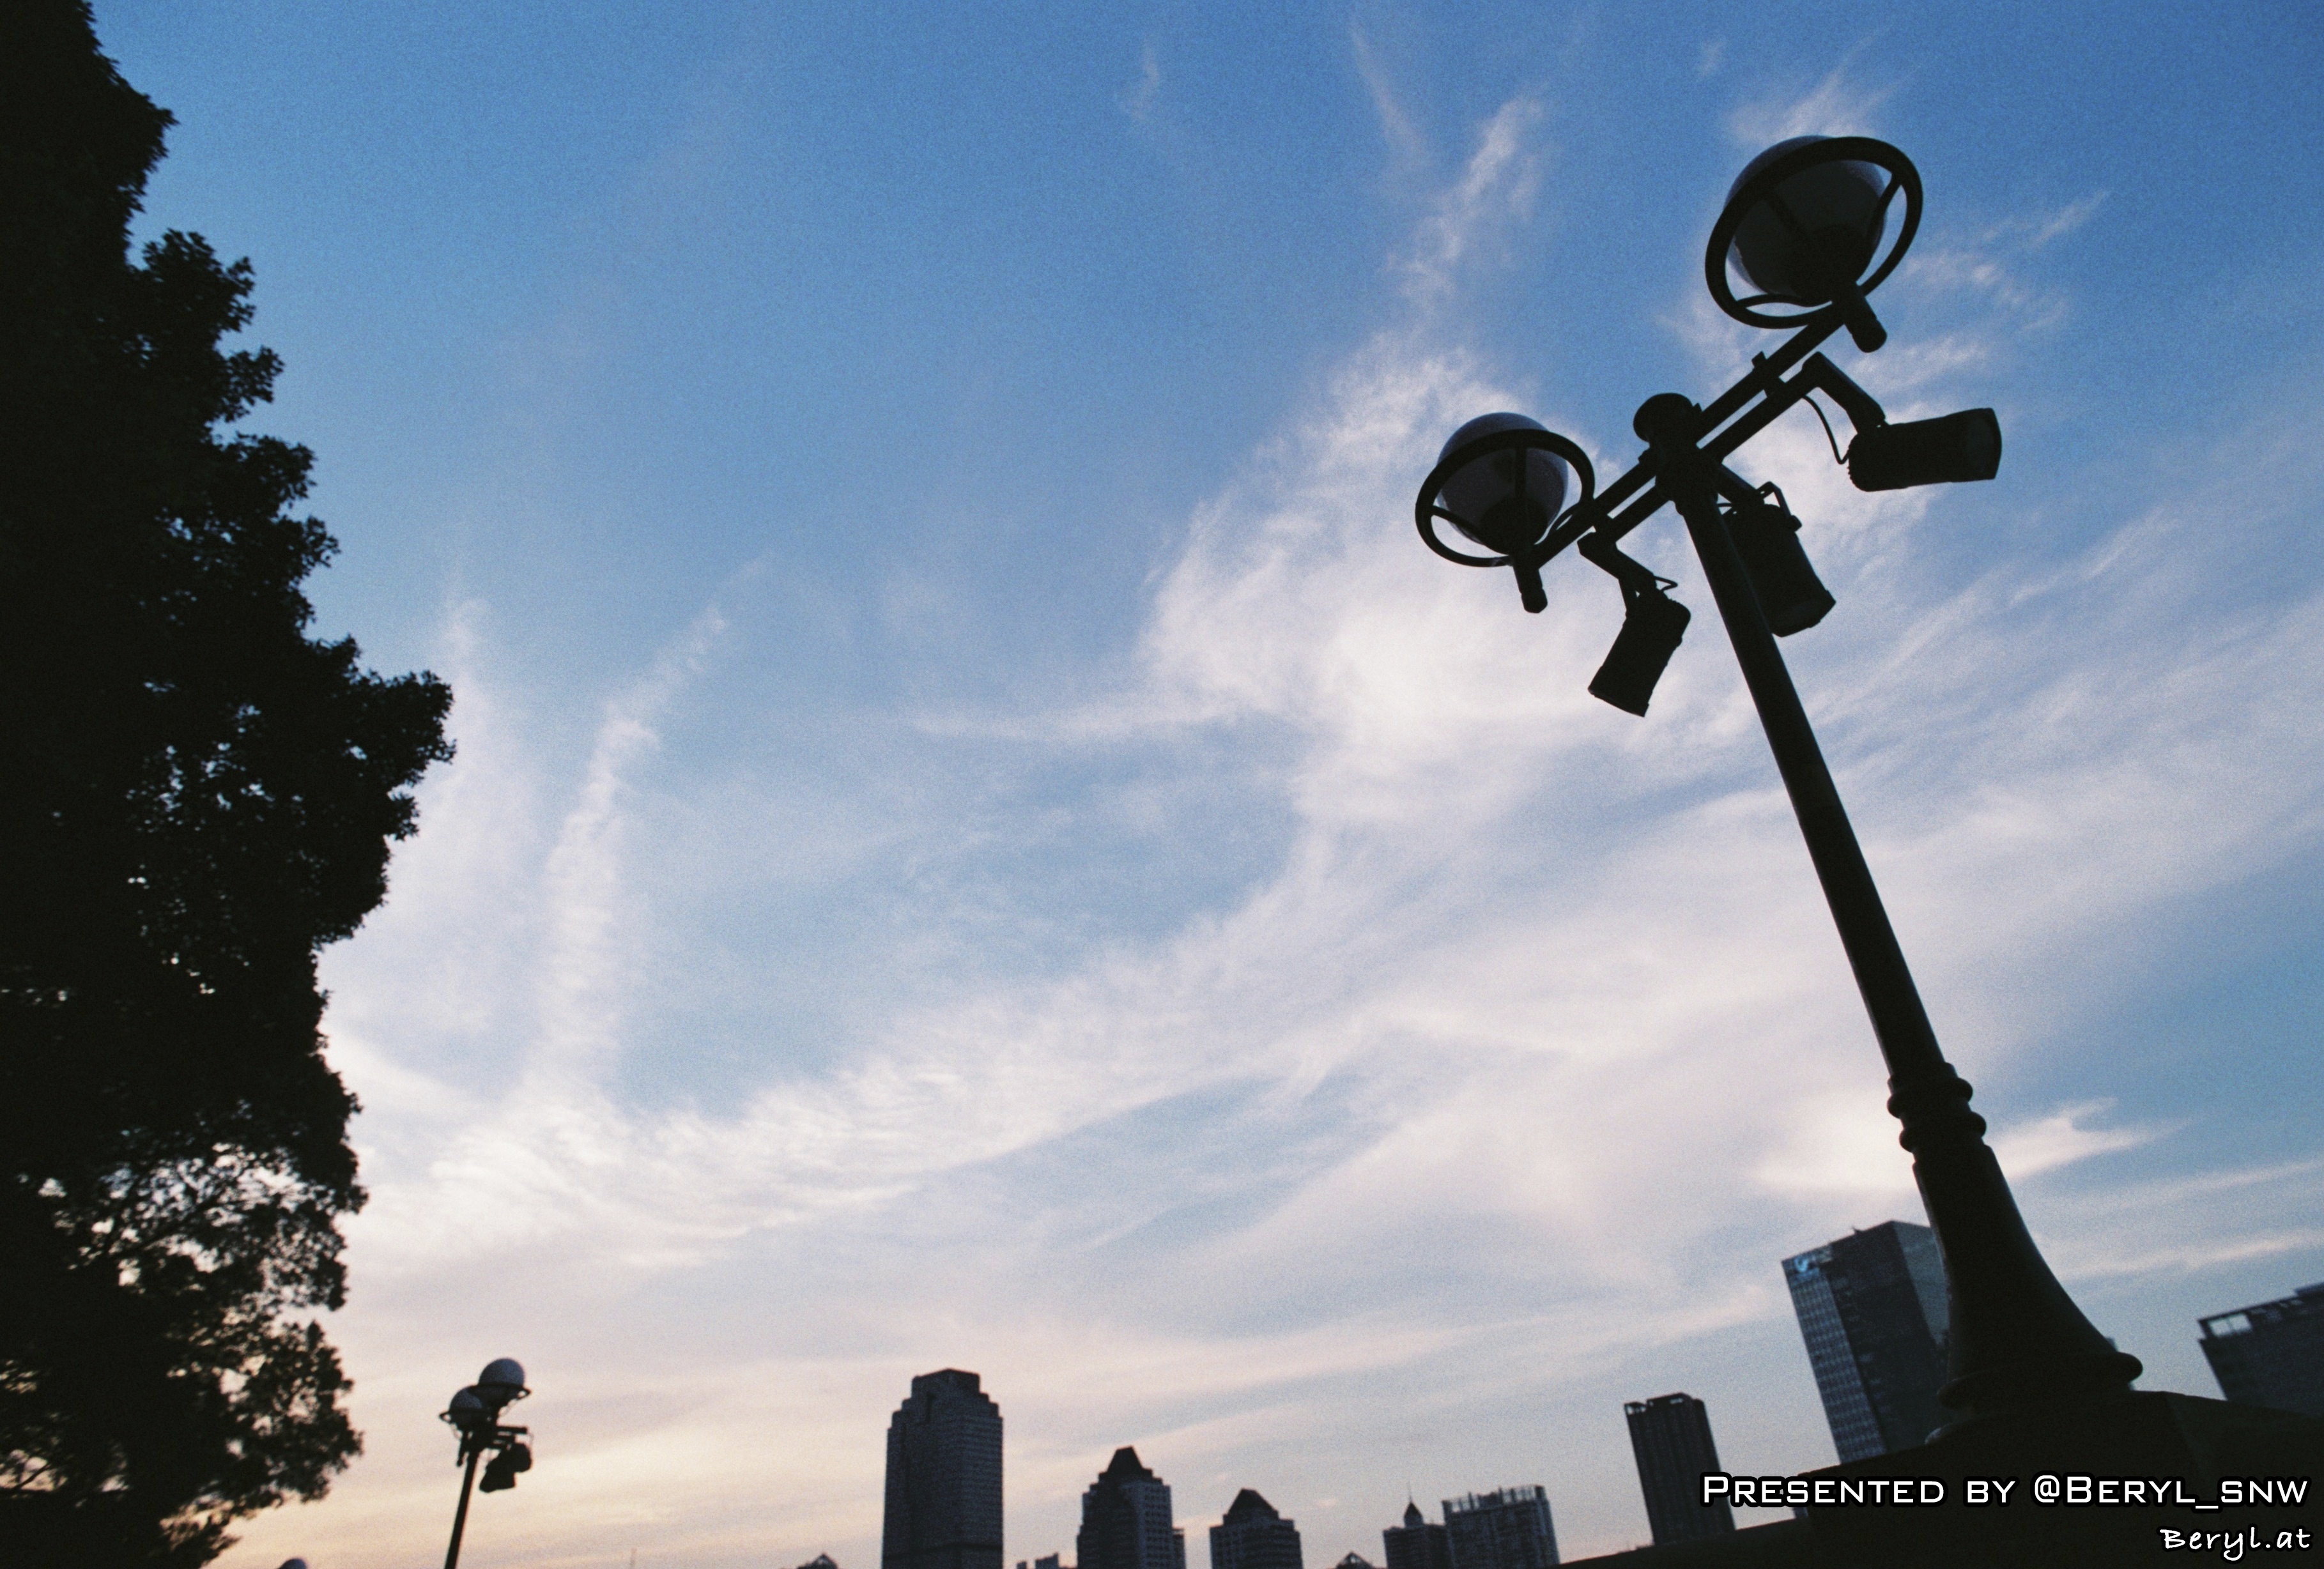
silhouette, light, sky, urban, clear, blue, street light, lighting, traffic light, bluesky, clearsky, light fixture, canton, guangzhou